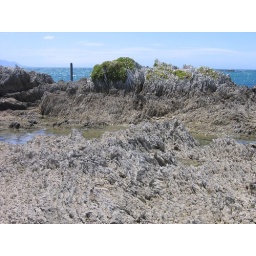
cool rocks by the ocean